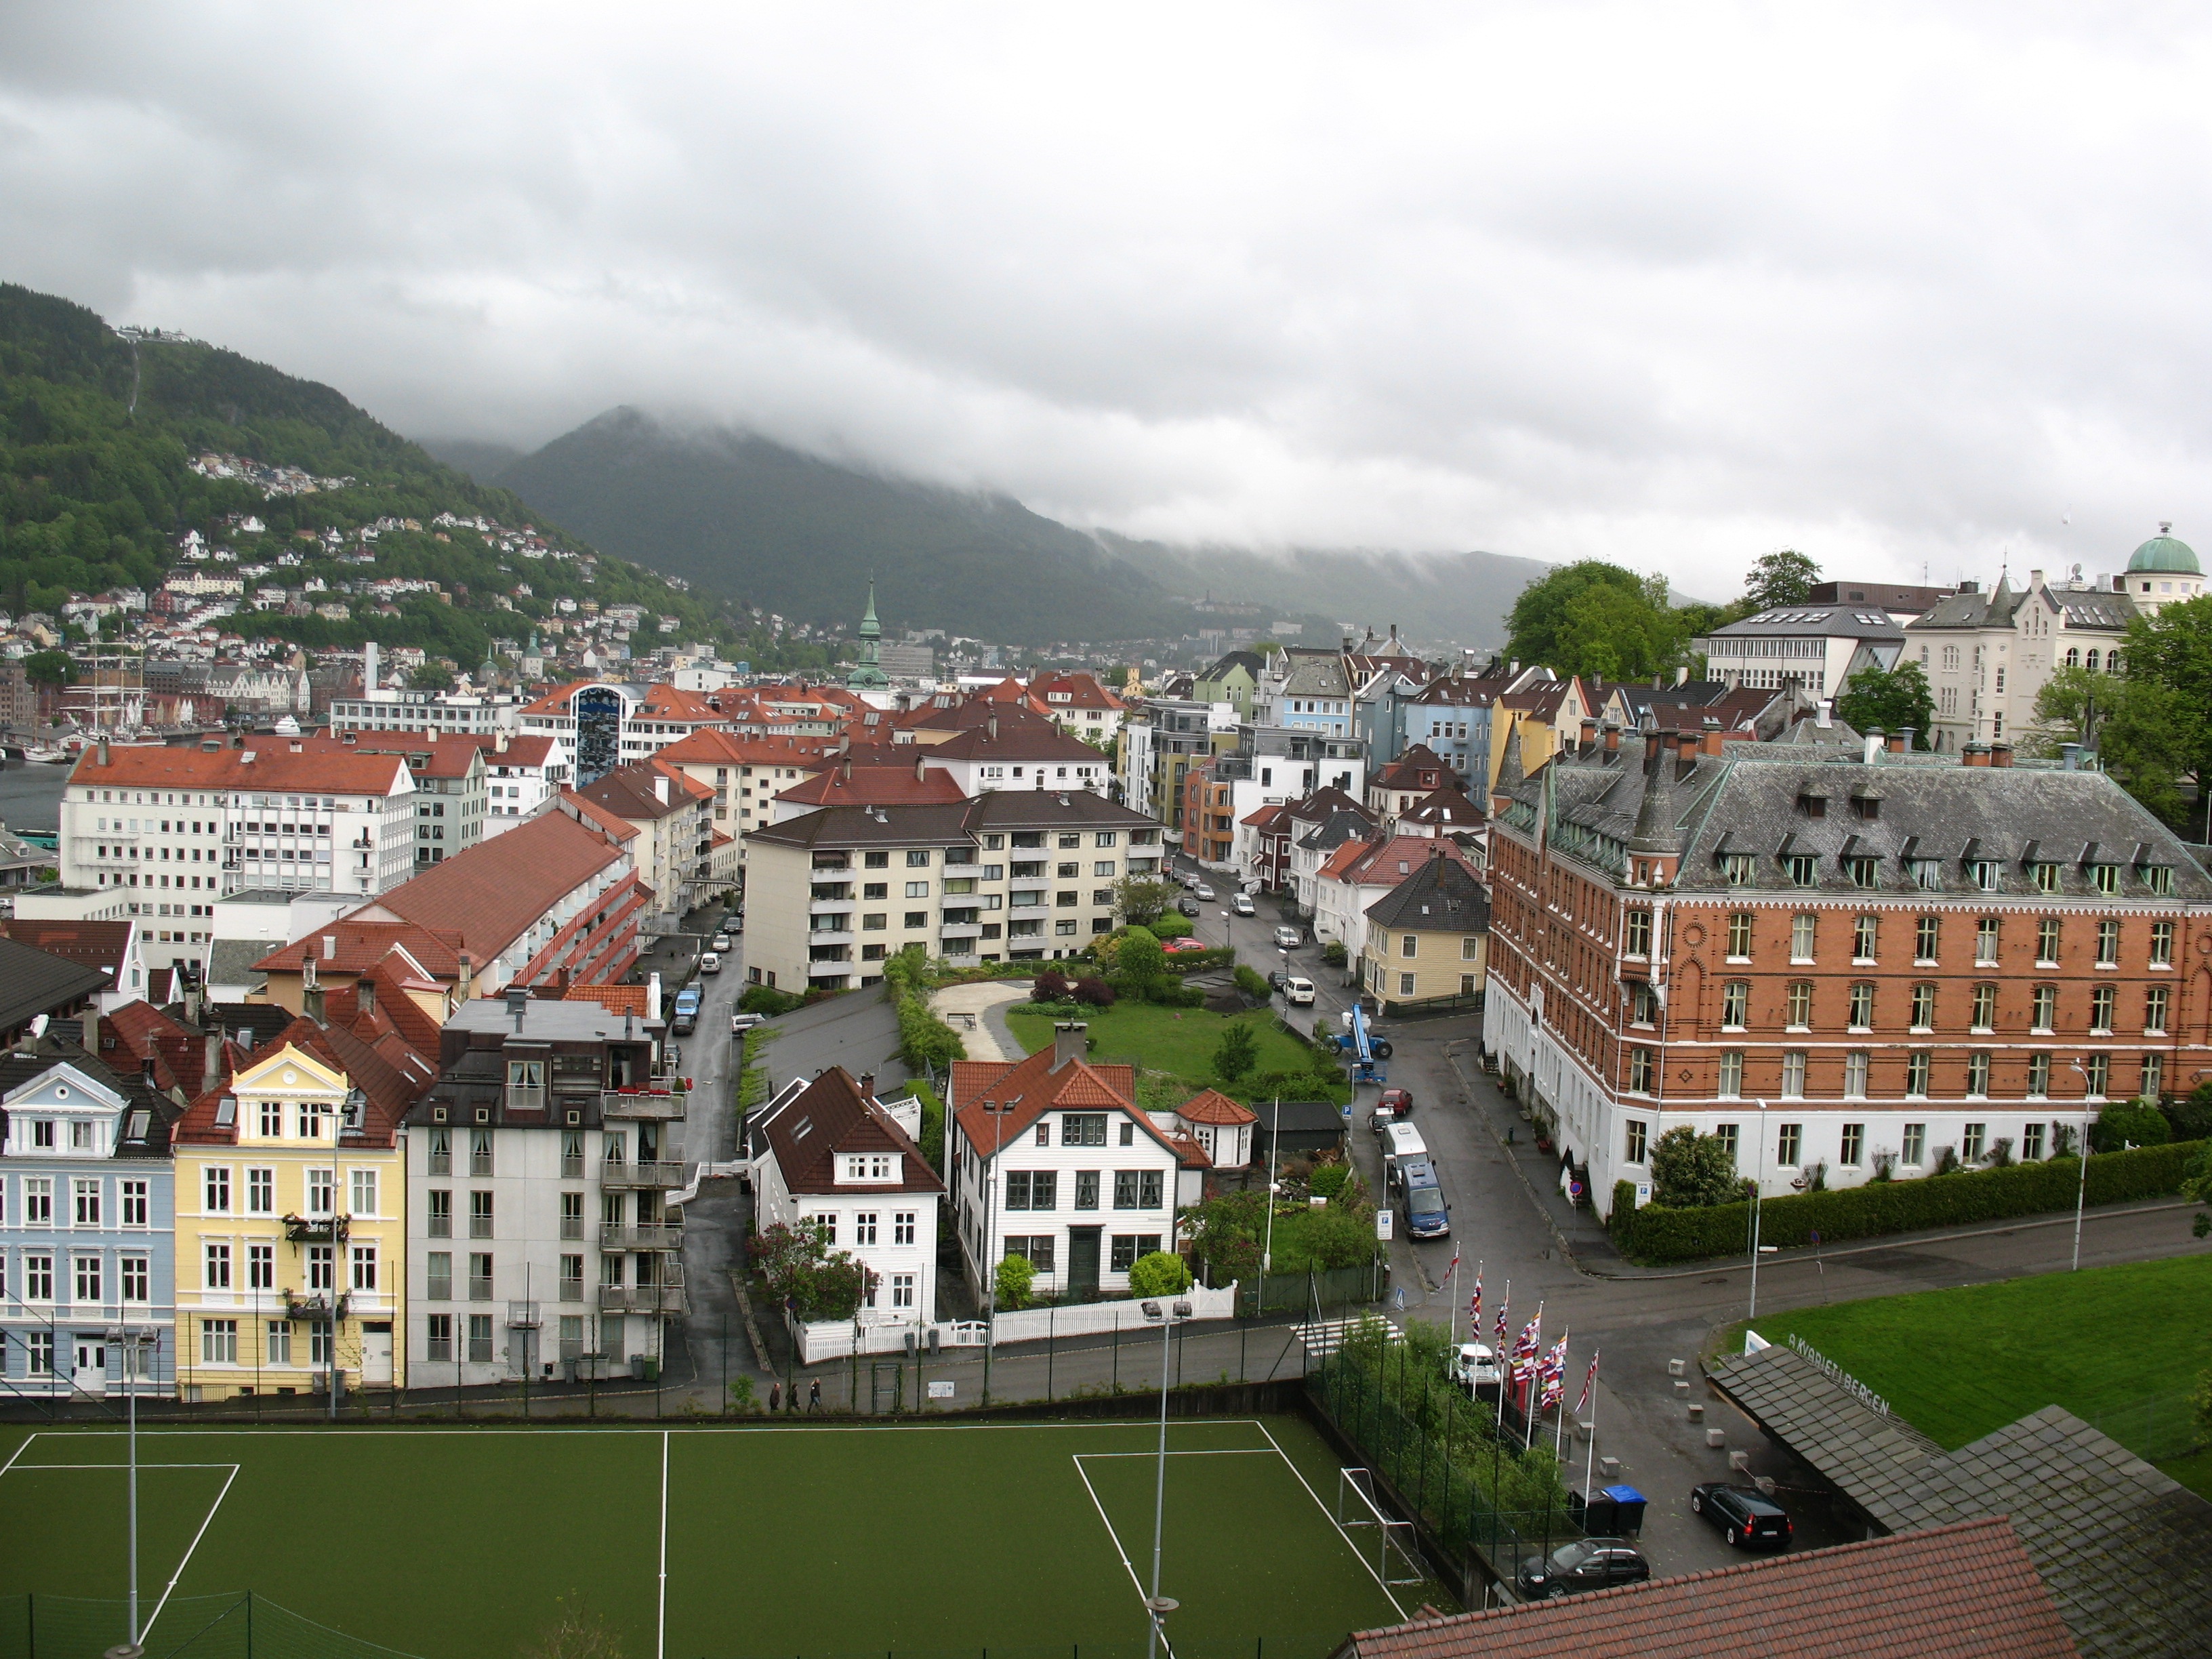
town, view, roof, parking, city, cityscape, panorama, village, suburb, stadium, soccer field, estate, norway, stavanger, neighbourhood, at home, bird's eye view, aerial photography, residential area, geographical feature, human settlement